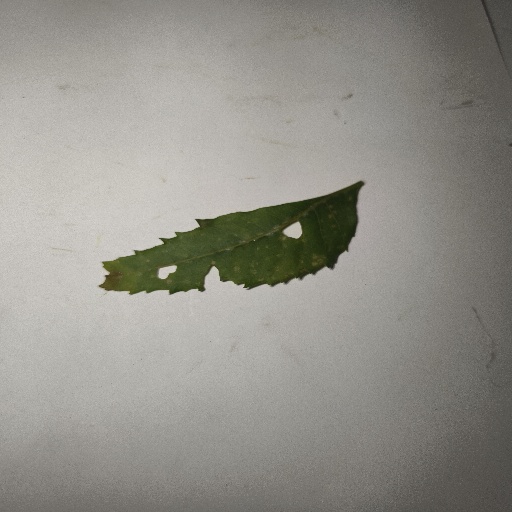
Species: Neem
Leaf condition: Shot Hole Leaf